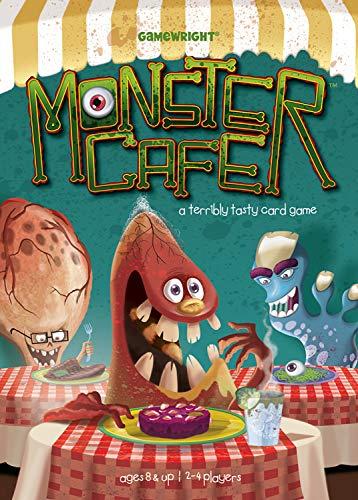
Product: Monster Café Card Game
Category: Toys & Games | Games & Accessories | Card Games
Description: A terribly tasty card game.
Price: $8.94
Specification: ProductDimensions:4x5.6x1.5inches|ItemWeight:5.6ounces|ShippingWeight:5.6ounces(Viewshippingratesandpolicies)|DomesticShipping:ItemcanbeshippedwithinU.S.|InternationalShipping:ThisitemcanbeshippedtoselectcountriesoutsideoftheU.S.LearnMore|ASIN:B00BCRR91I|Itemmodelnumber:247|Manufacturerrecommendedage:8-15years